Kurt Schlosser

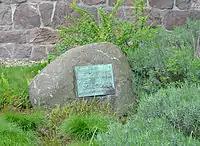
Kurt Schlosser memorial stone before the Hellerau German Workshops (Dresden); the caption simply reads "To our work colleague, the resistance fighter Kurt Schlosser, executed 16.8.1944"

Between 1919 and 1923, Schlosser worked as a polisher, stainer and assembler in the " Hellerau German Workshops" (""Deutsche Werkstätten Hellerau""), and was also a member of the works council there. In 1923, he joined the Communist Party of Germany (KPD), he belonged to the KPD factory cell and the Revolutionary Trade Union Opposition ("Revolutionäre Gewerkschafts-Opposition") at the "Deutsche Werkstätten Hellerau". In 1930, he was finally rebuked as a Communist works councillor and barred from the woodworkers' association. Before the labour court, he struggled to keep working at the Workshops.